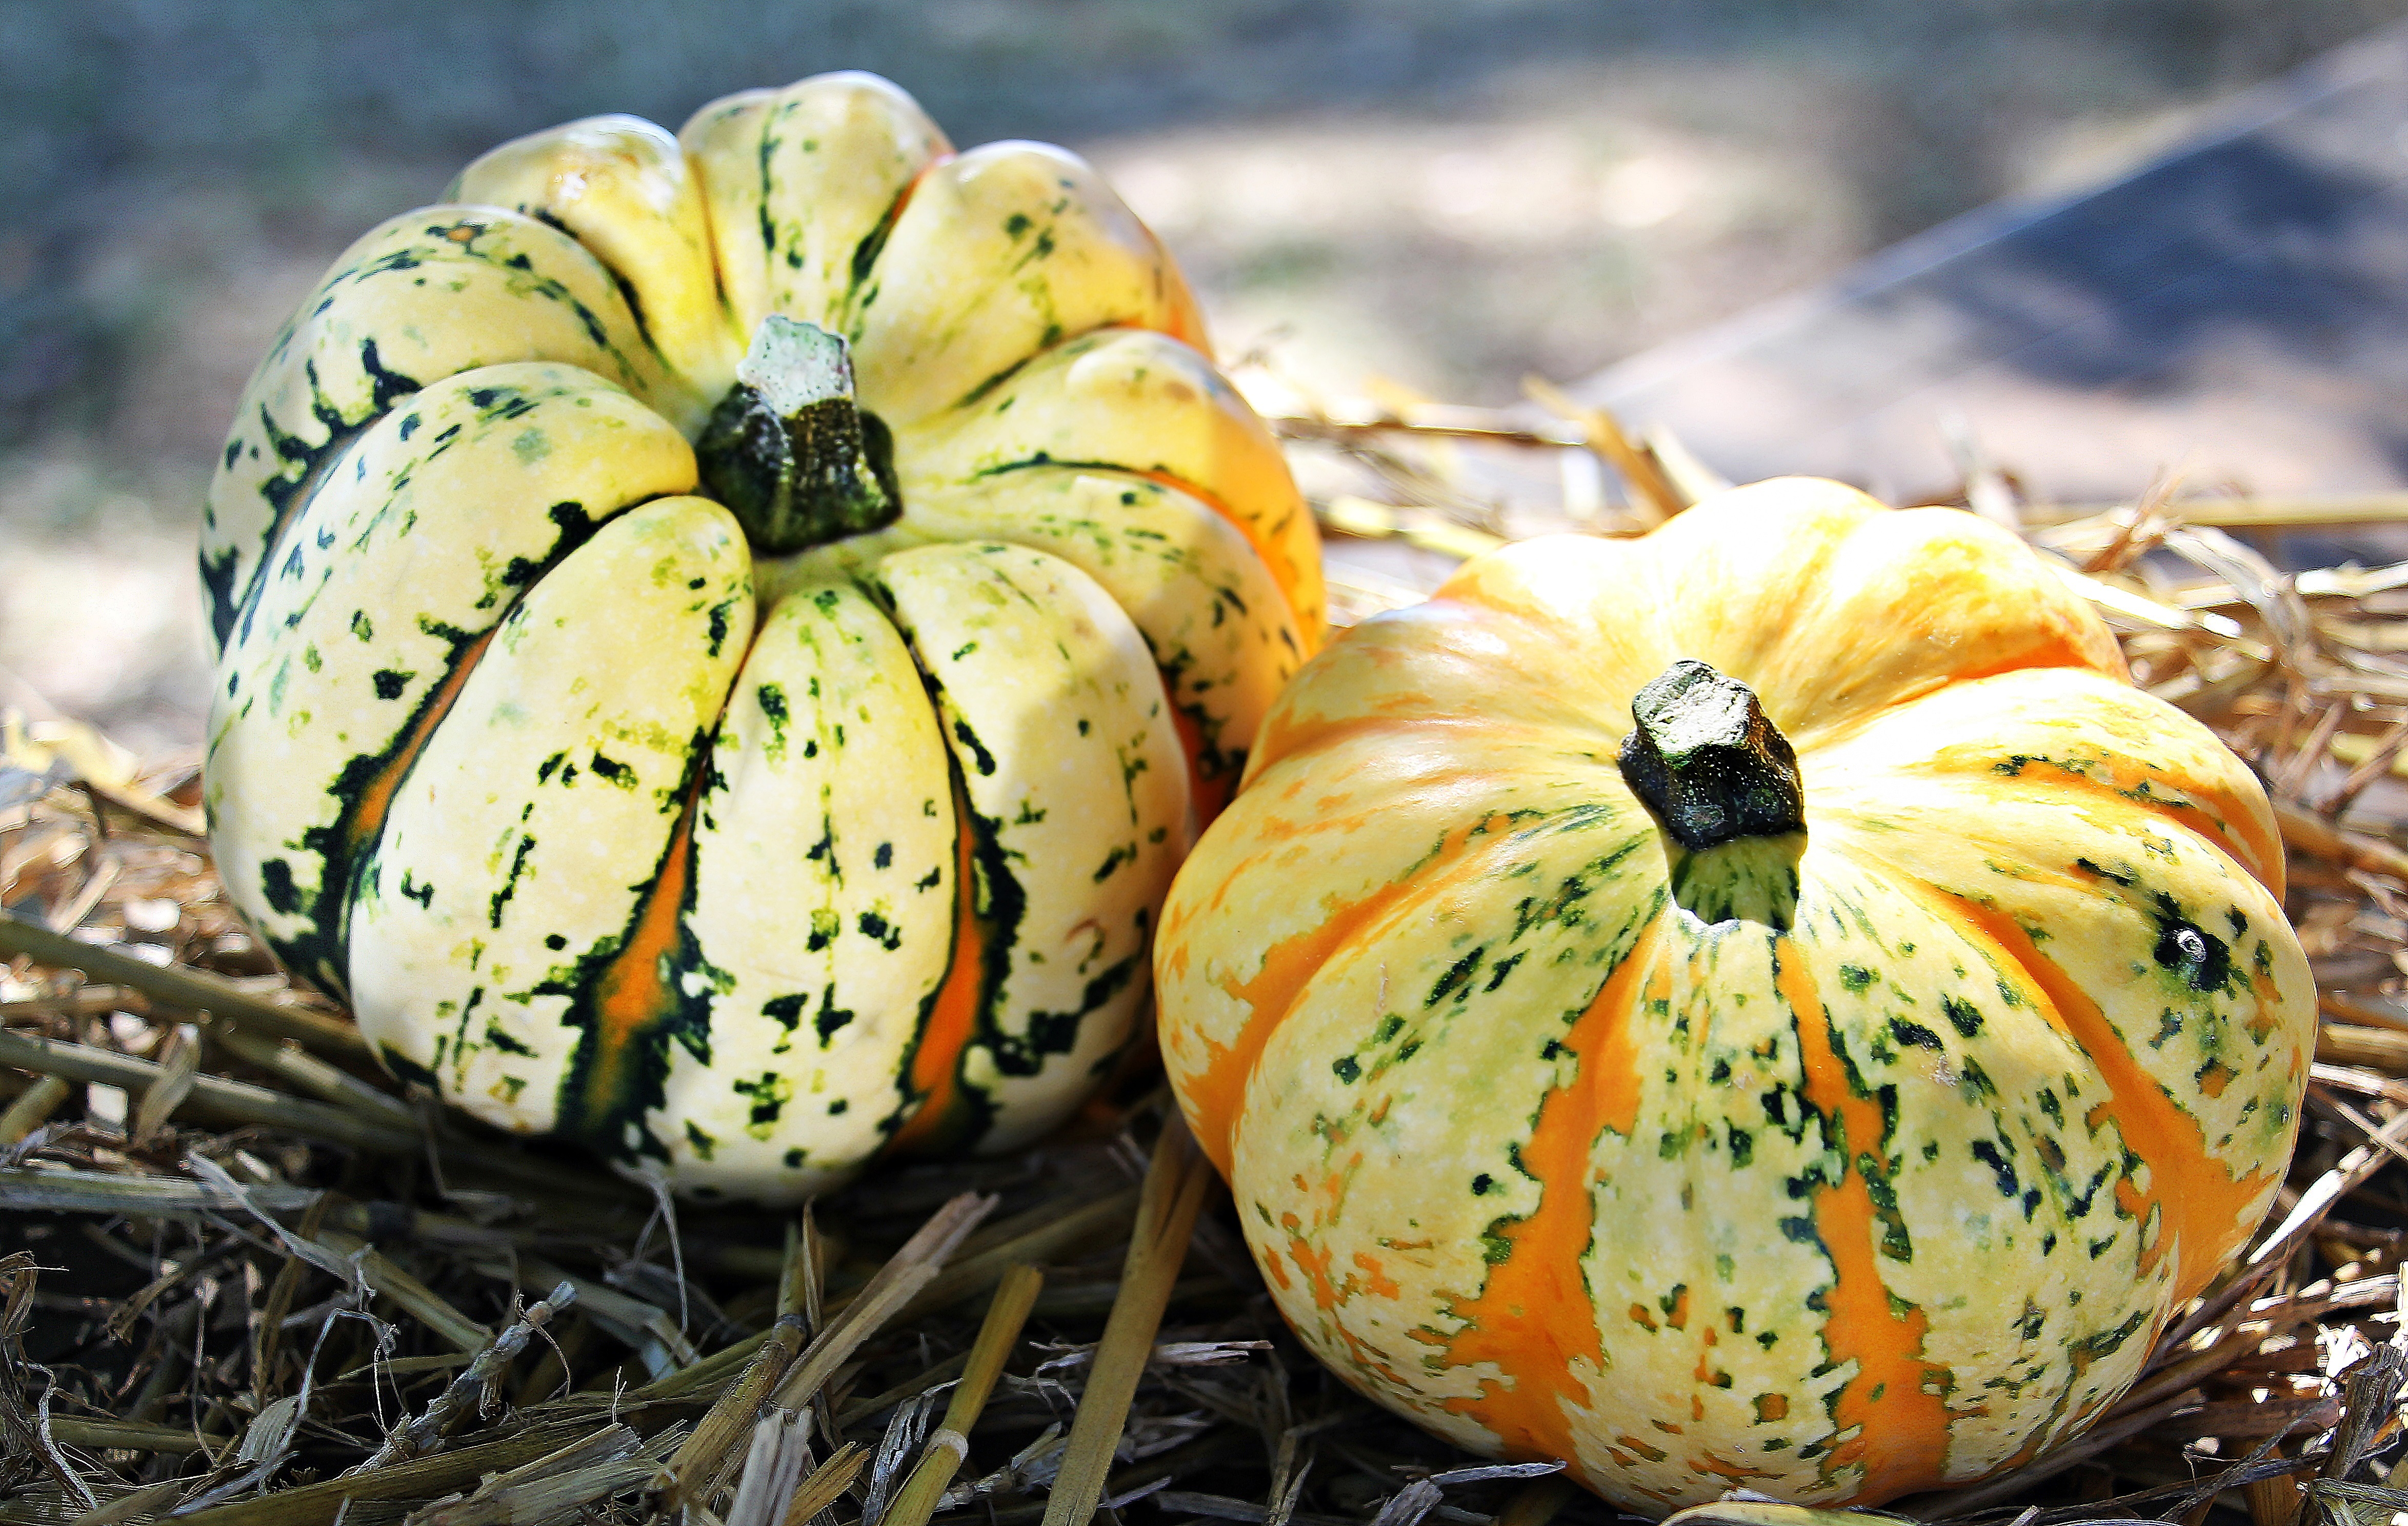
nature, plant, flower, decoration, food, green, red, produce, vegetable, autumn, pumpkin, colorful, yellow, healthy, eat, delicious, gourd, thanksgiving, nutrition, decorative, vegetables, straw, seasonal, tasty, calabaza, carving, mood, frisch, bless you, golden autumn, pumpkins, cucurbita, autumn decoration, flowering plant, autumn fruits, yellow green, yellow green pumpkins, winter squash, land plant, cucumber gourd and melon family